Palace

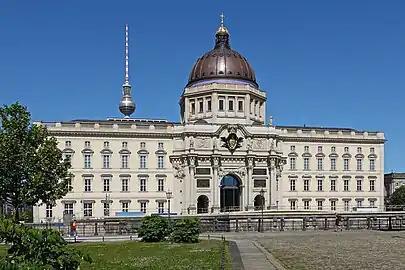
The Berlin Palace in Berlin, Germany

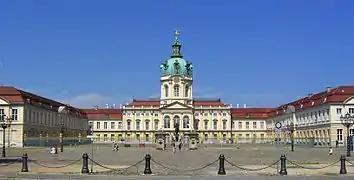
The Charlottenburg Palace in Berlin, Germany

Malaysia, a constituent of nine states, is ruled by hereditary sultans. Every five years, one sultan is elected as Yang di-Pertuan Agong (Supreme King), the head of state of Malaysia. The Yang di-Pertuan Agong has a palace, referred to as an "istana". Each of the other sultans has their own "istana", located in their state. Throughout the country they are sometimes called "Istana Hinggap".